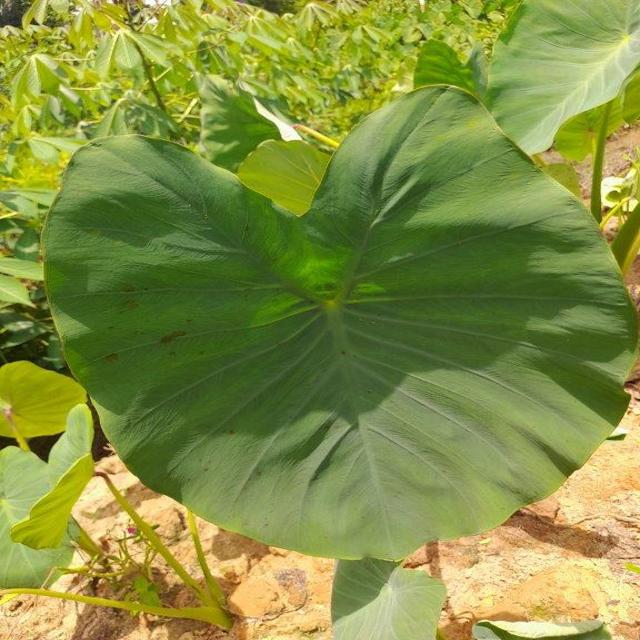
Label: Healthy